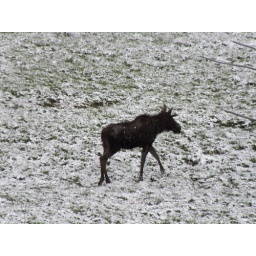
Young male moose, hanging out by the petrified tree